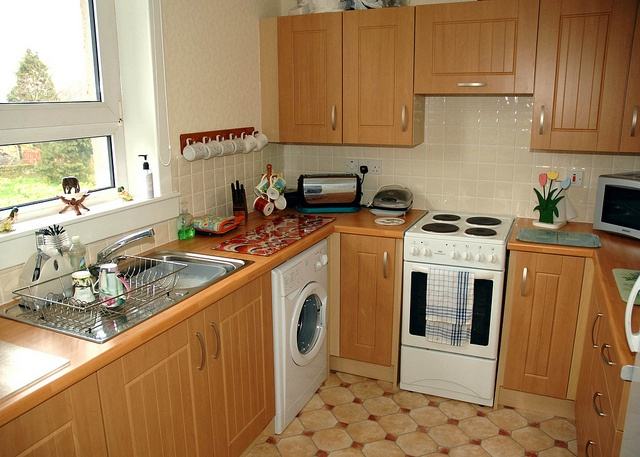
A kitchen with a stove top oven next to a washer.
A light wood kitchen with a washer and dryer and oven.
Home kitchen with beige tile and wood cabinets.
Neat and tidy kitchen area with white appliances and brown cabinets
A view of a kitchen with white appliances.